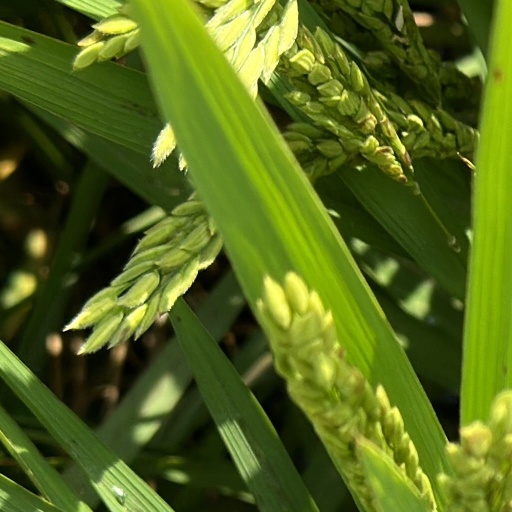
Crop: rice